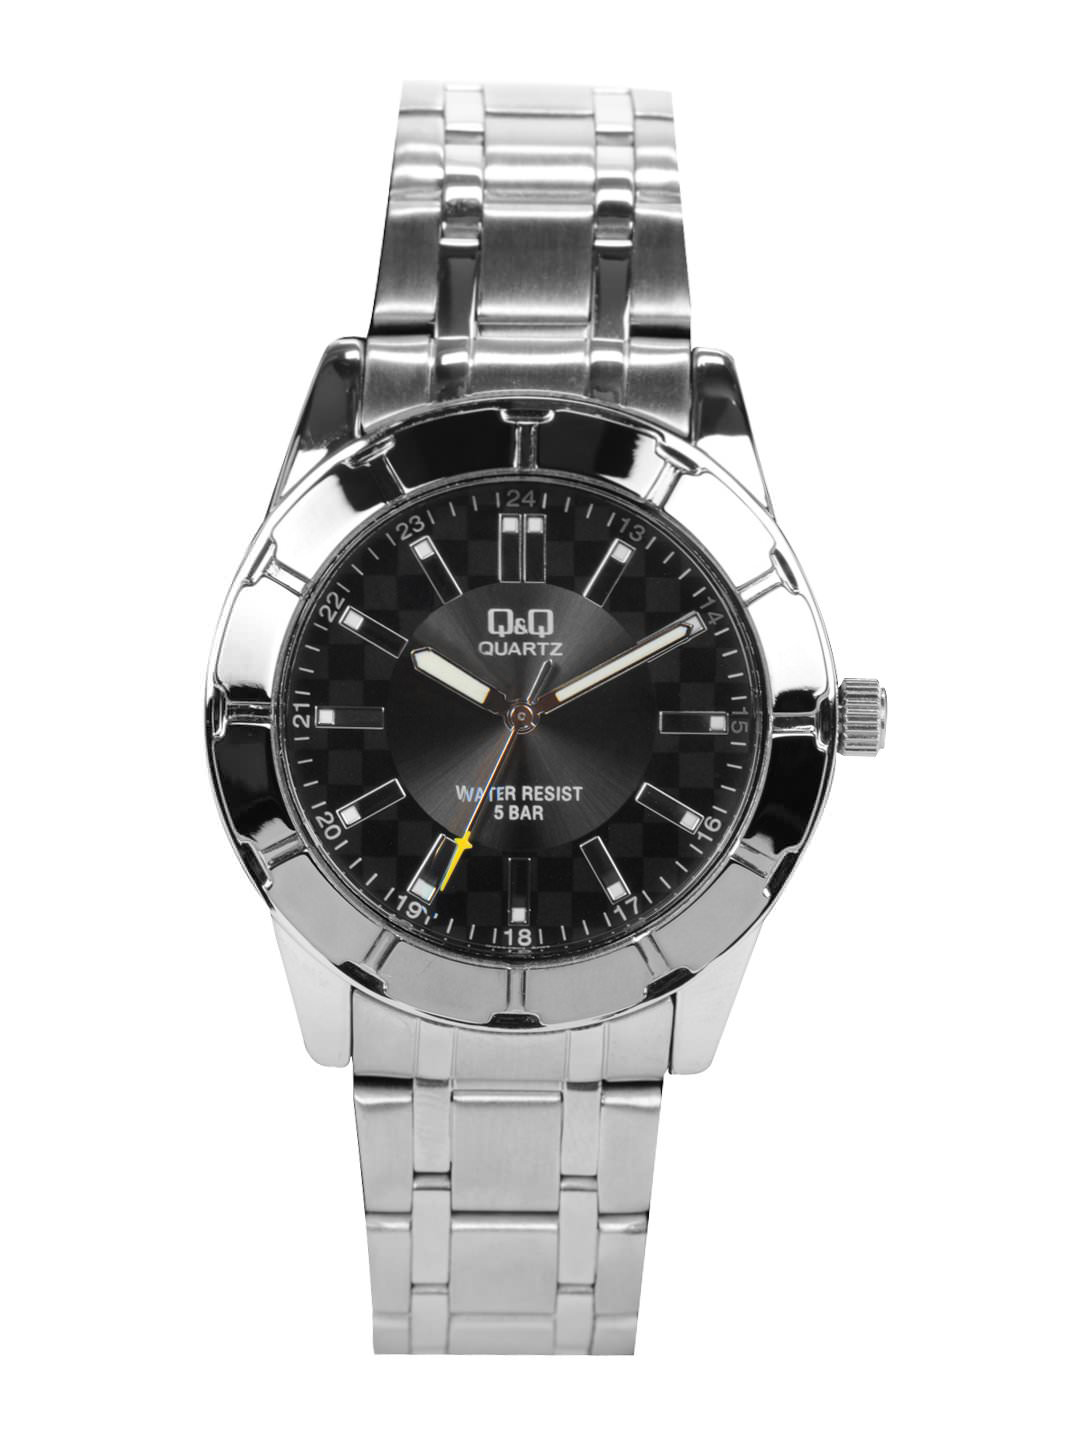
Q&Q Men Black Dial Watch
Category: Accessories / Watches / Watches
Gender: Men
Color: Black
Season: Winter 2016
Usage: Casual